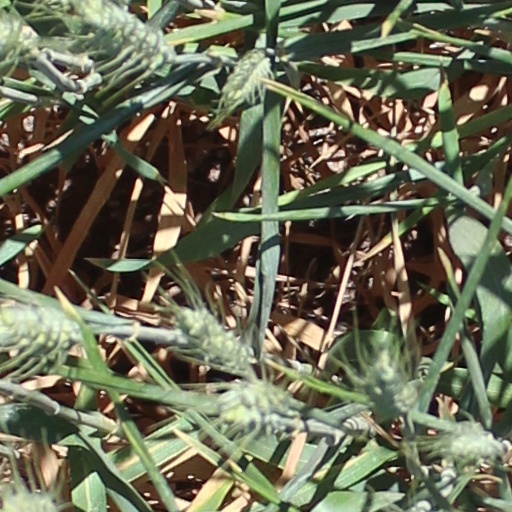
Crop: wheat